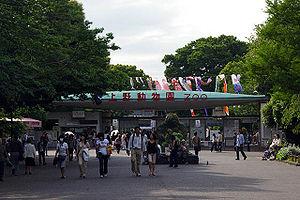
Porte d'entré du zoo de Ueno le 02-05-2005, arrondissement de Taitō, situé au nord-est de Tokyo, Japon